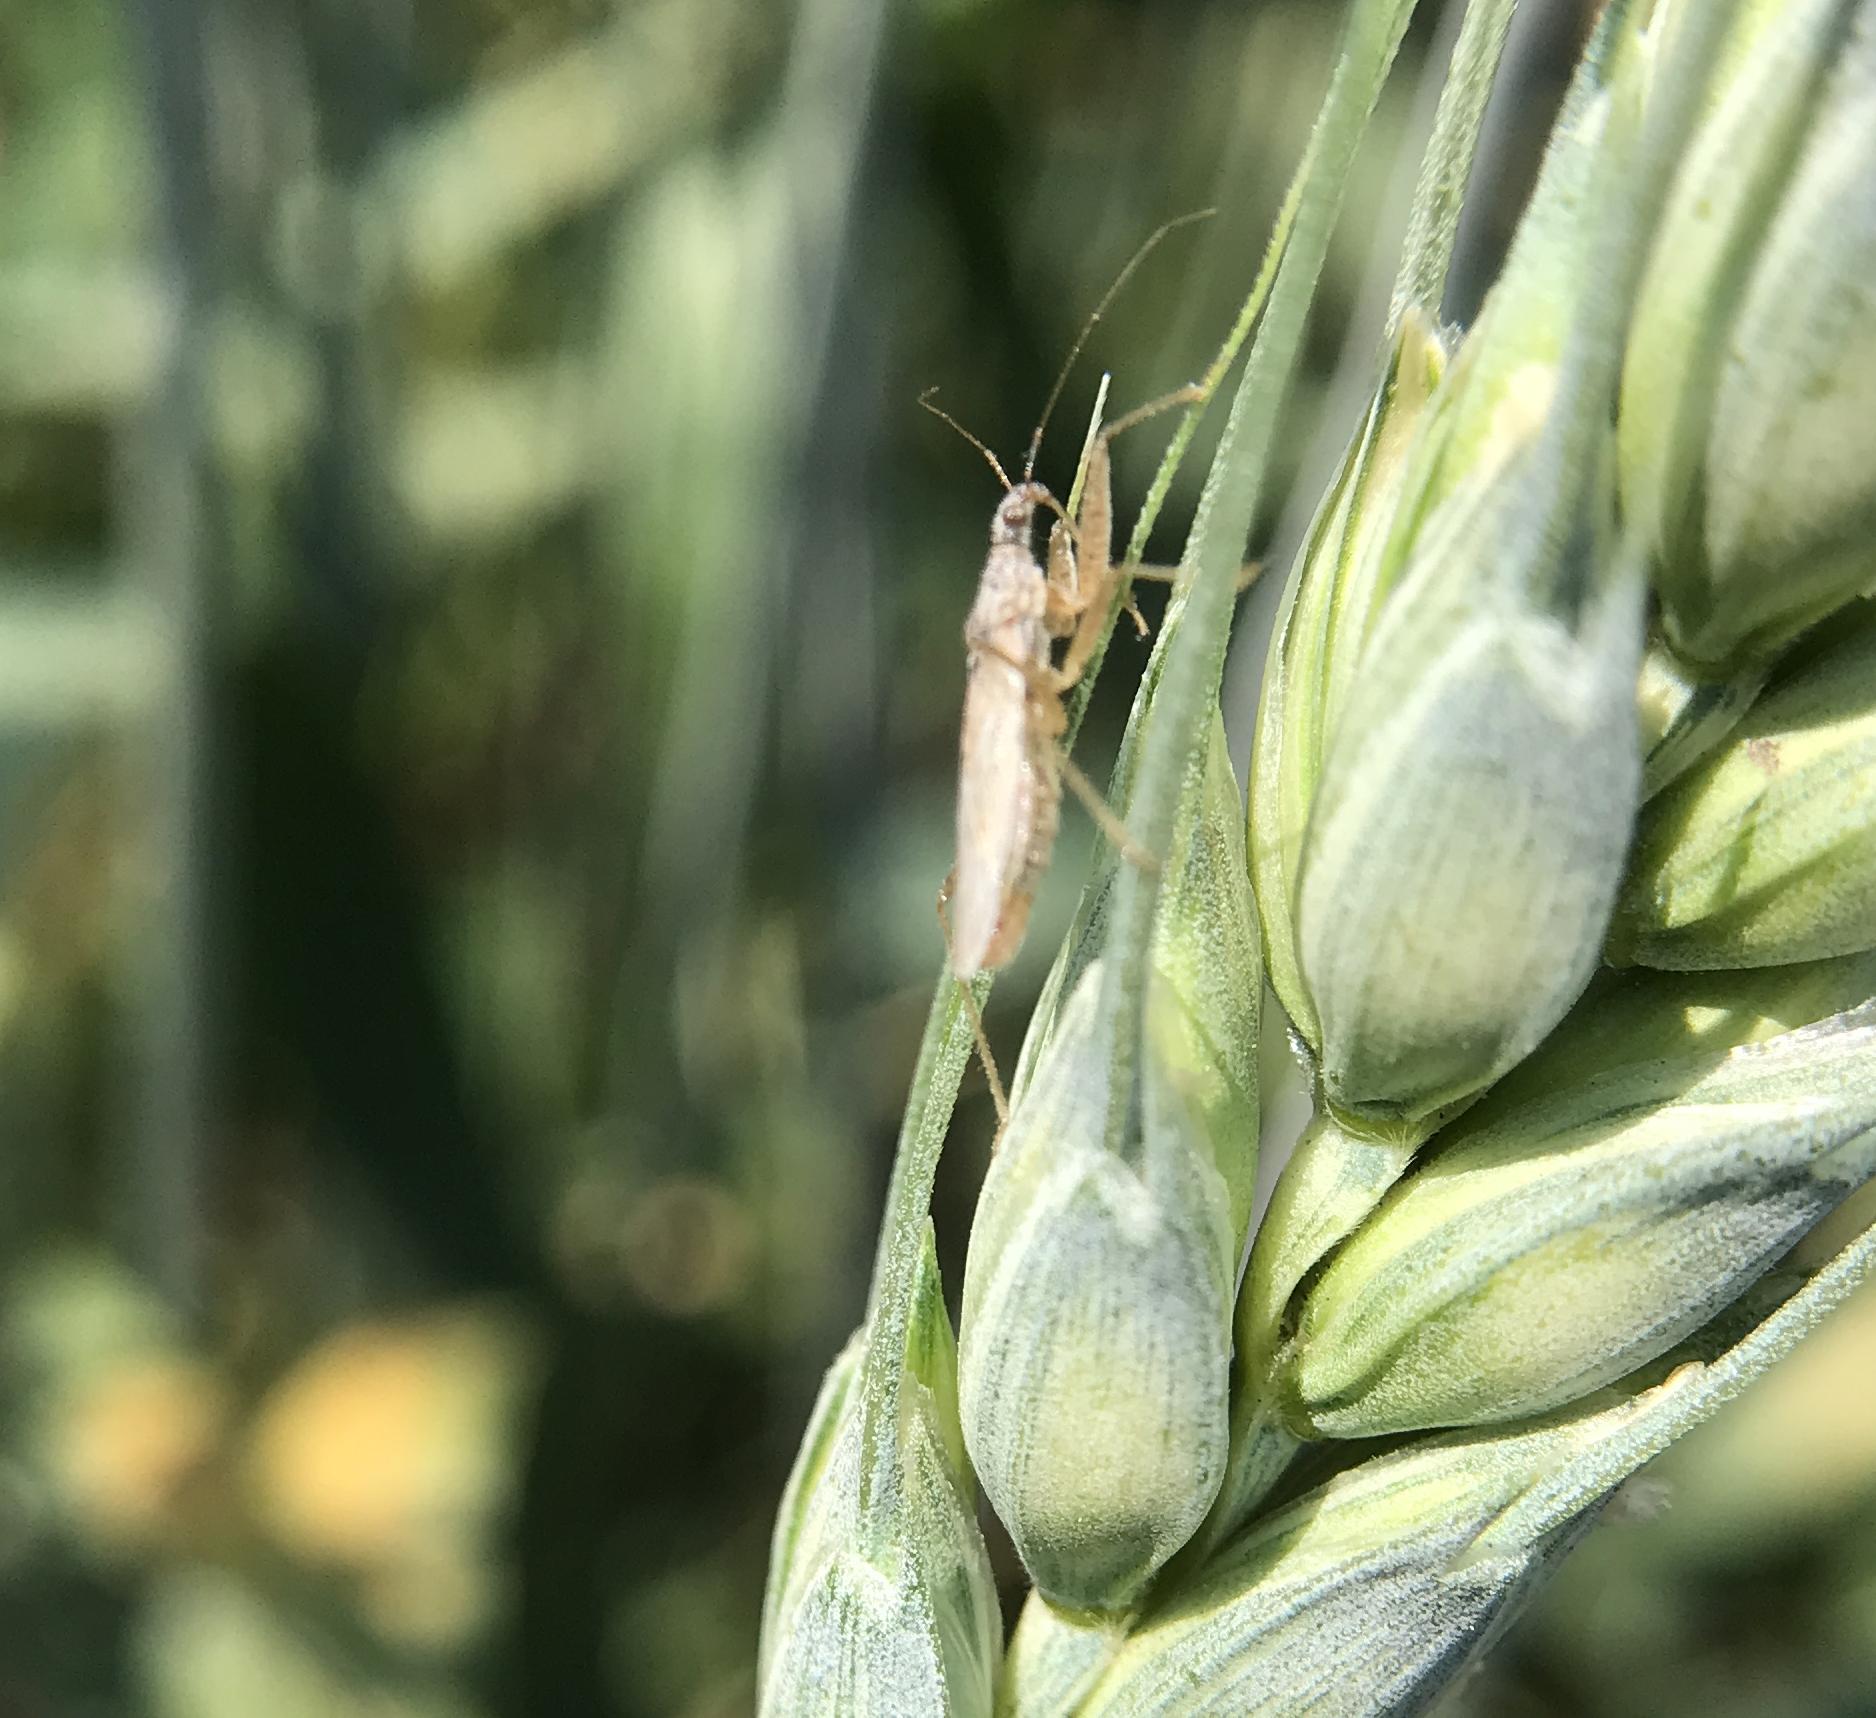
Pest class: predators